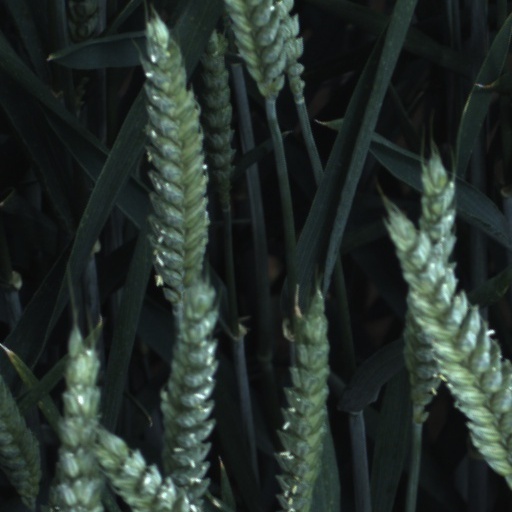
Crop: wheat